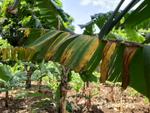
Label: segatoka